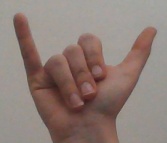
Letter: ya